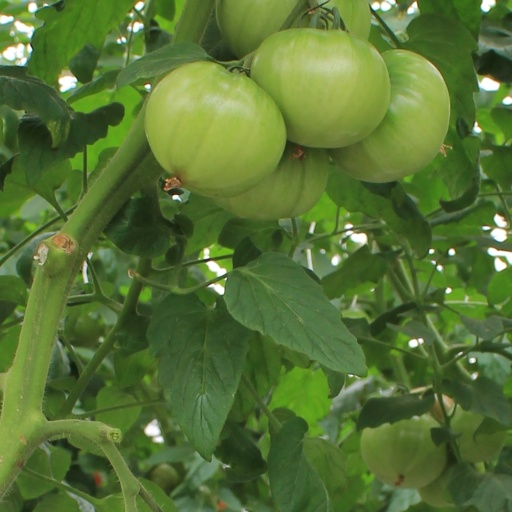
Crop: tomato